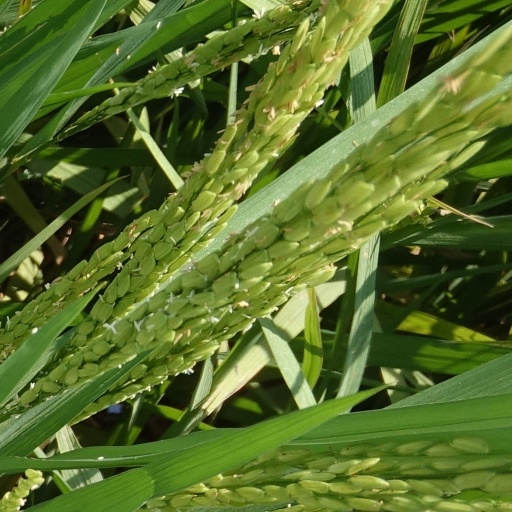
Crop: rice